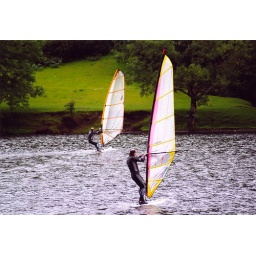
Windsurfing on a lake in the mountains near Bets-y-coed. #